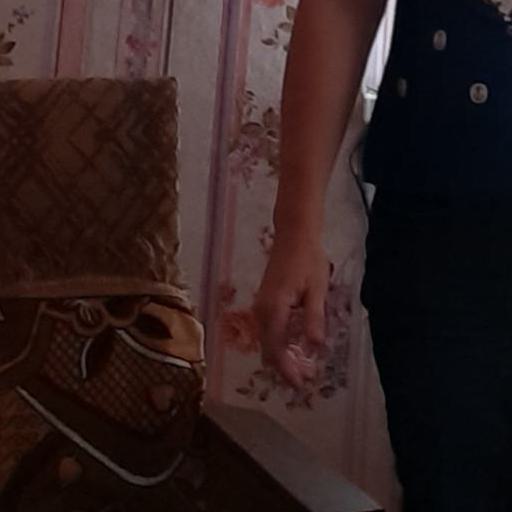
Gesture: no_gesture